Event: Nepal Earthquake
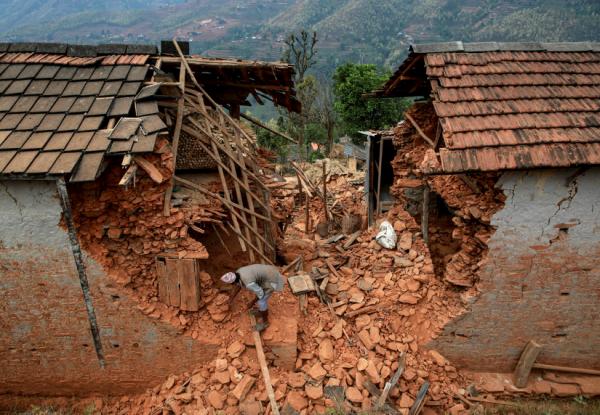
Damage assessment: damage